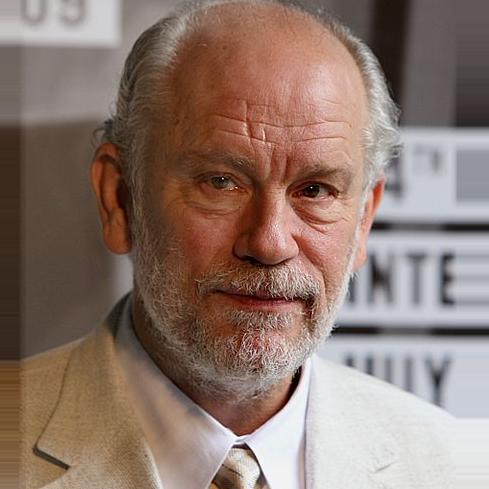
Age: 55